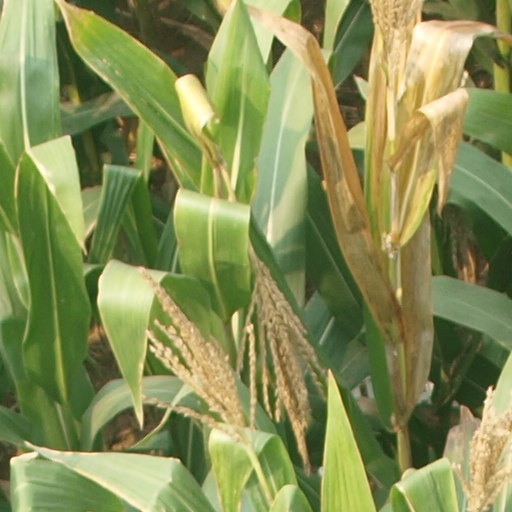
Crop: maize; corn